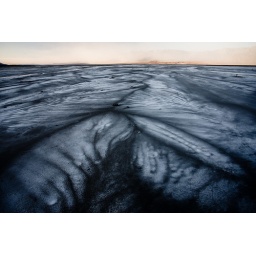
Wind and water shape the salt flats near cow creek, Death Valley National Park